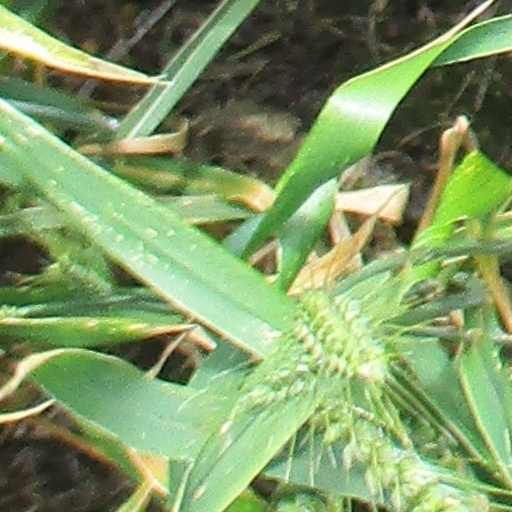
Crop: wheat